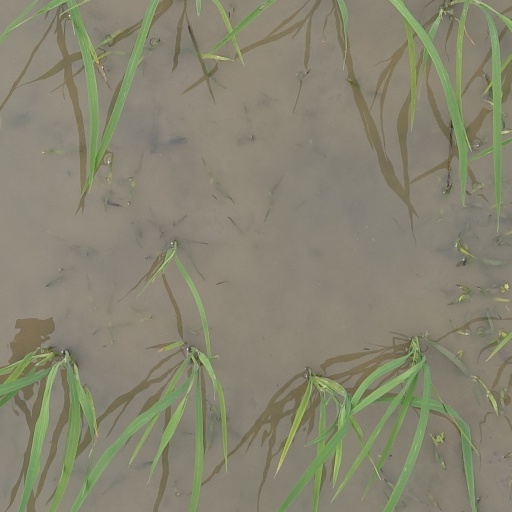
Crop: rice